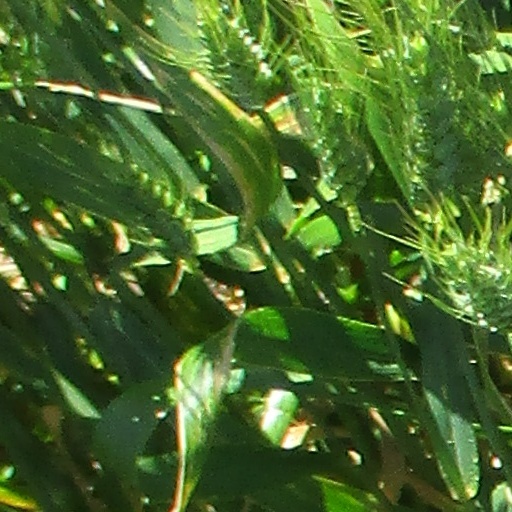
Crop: wheat